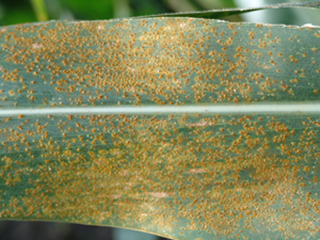
Labels: Corn rust leaf